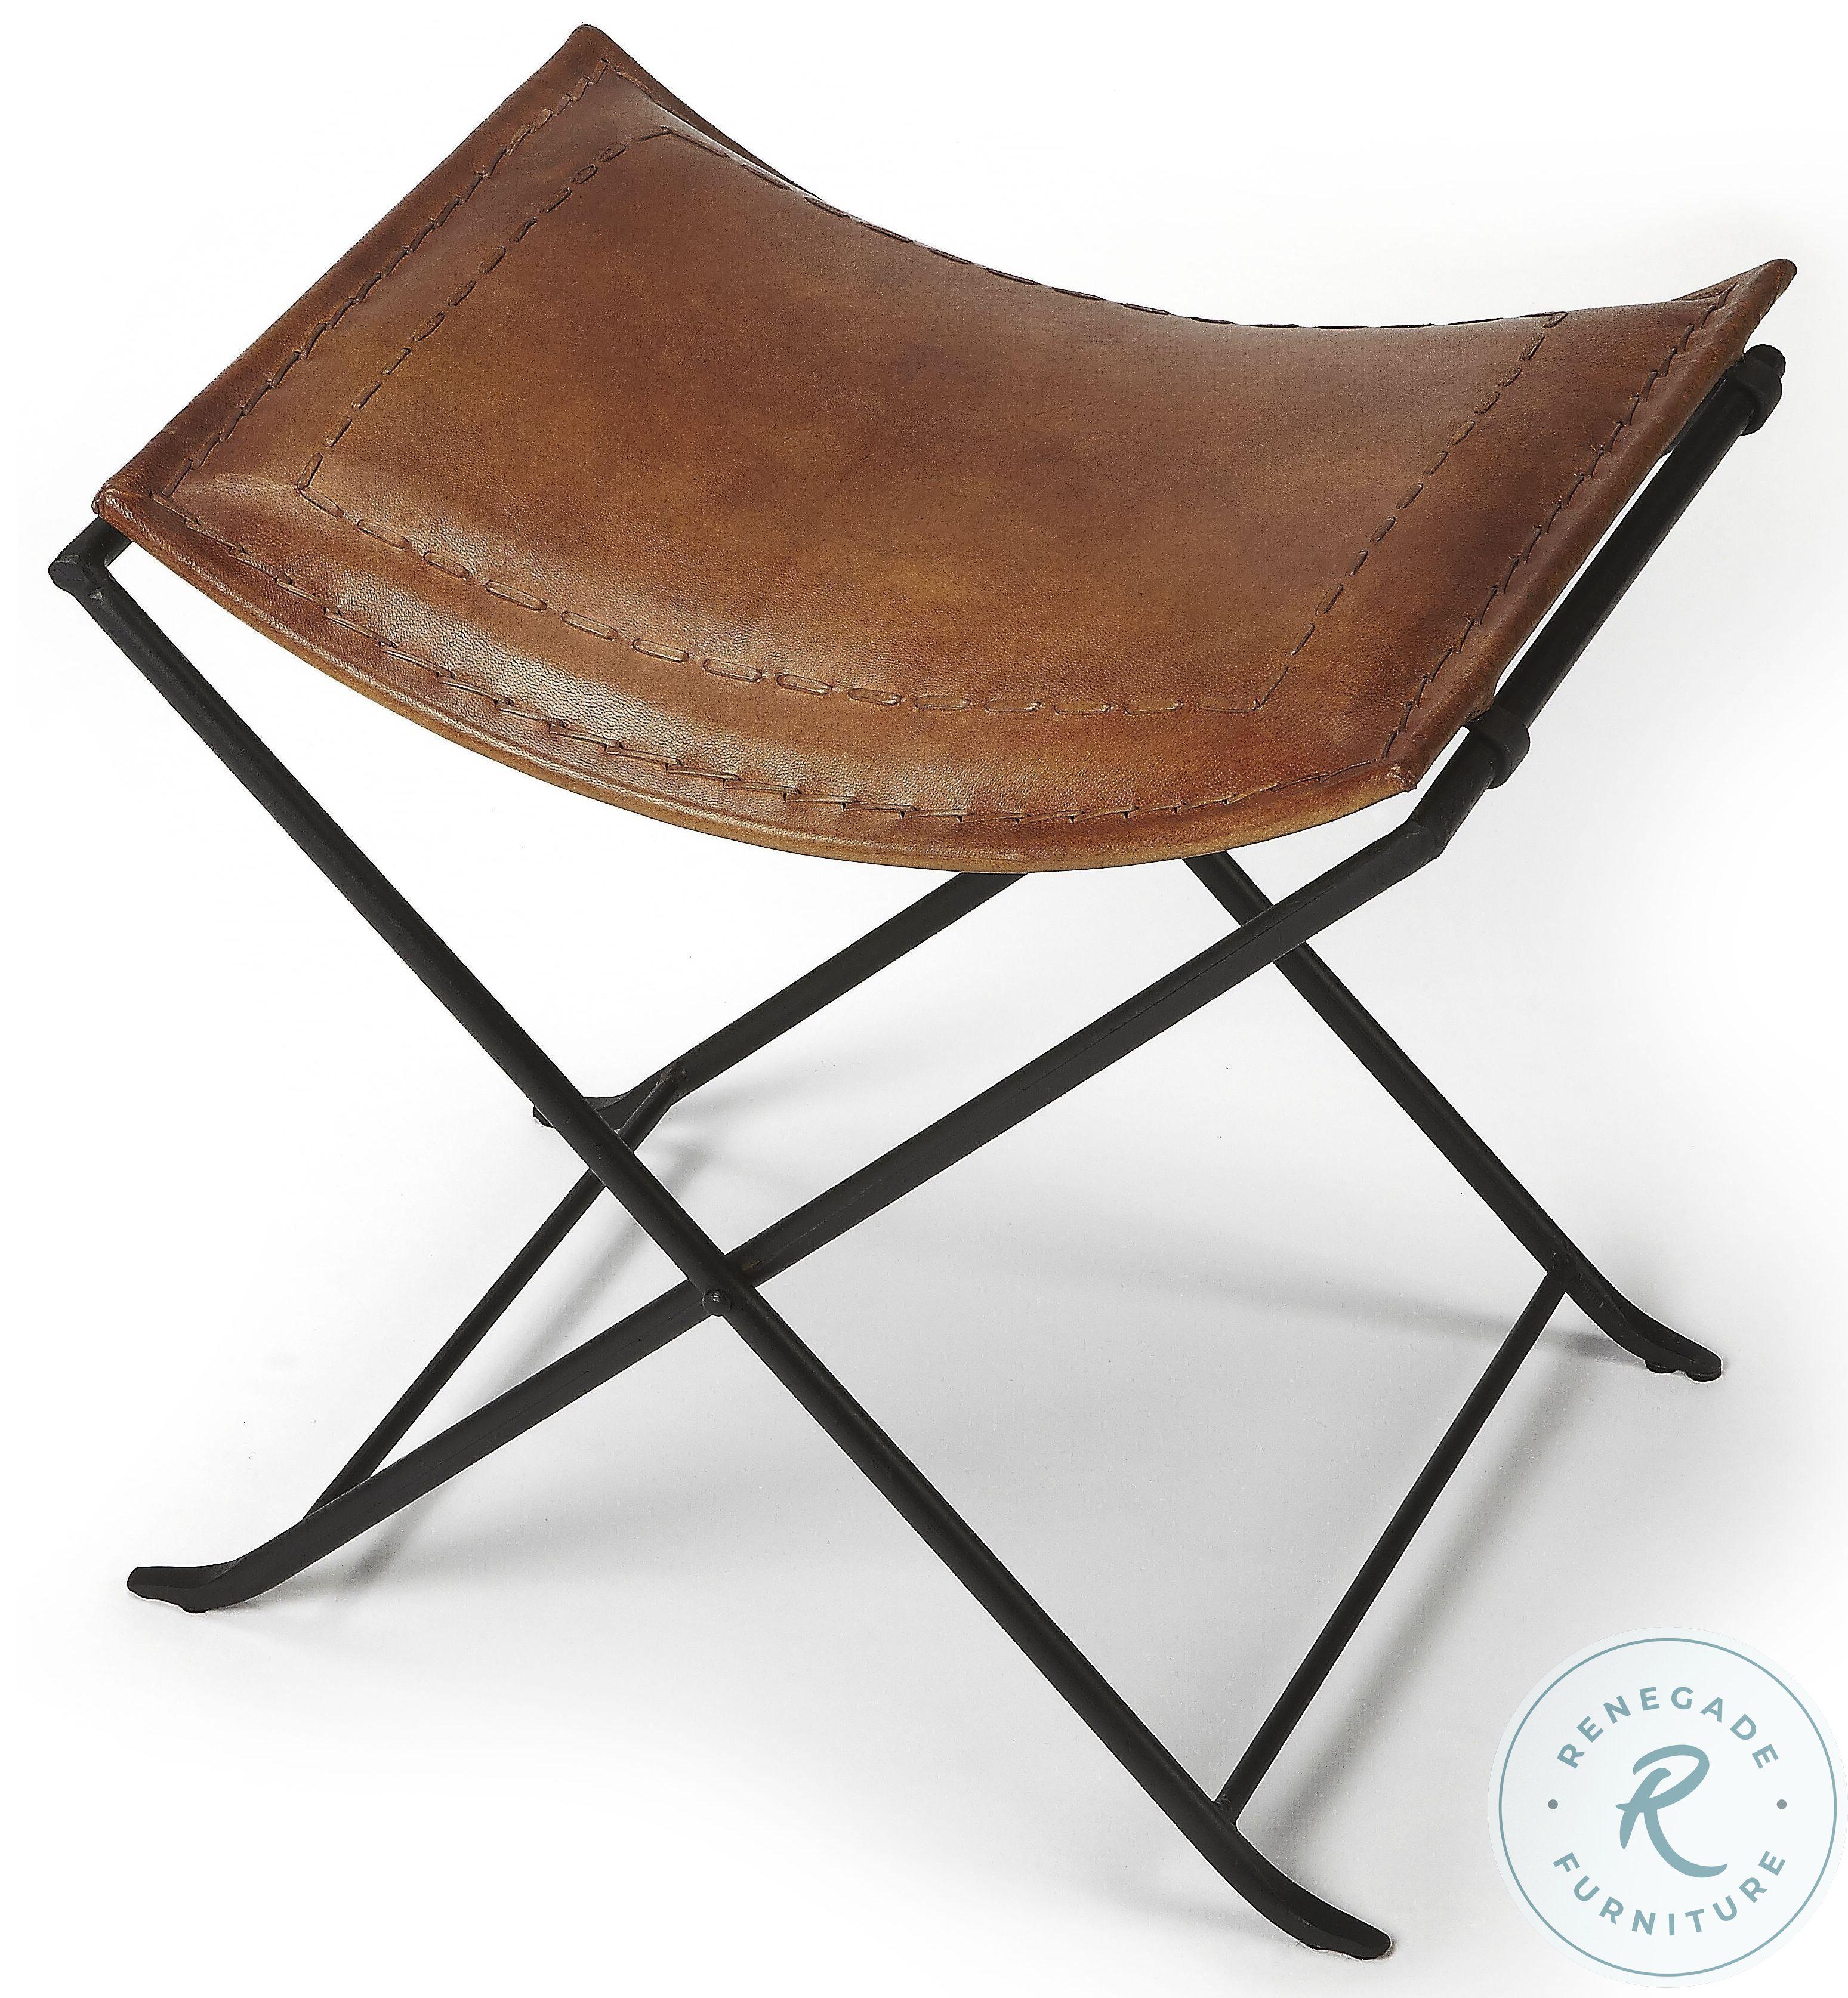
Category: Stools
Style: Transitional